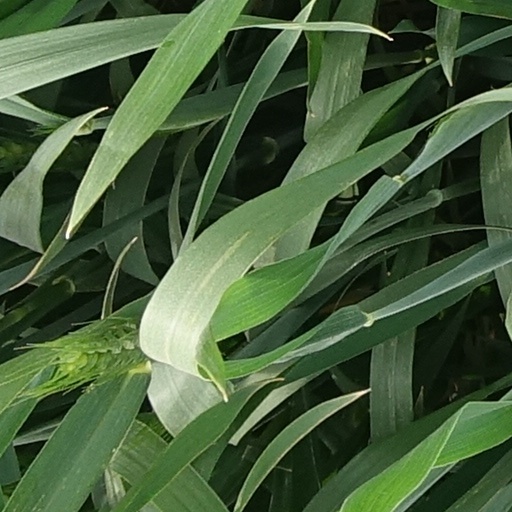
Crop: wheat